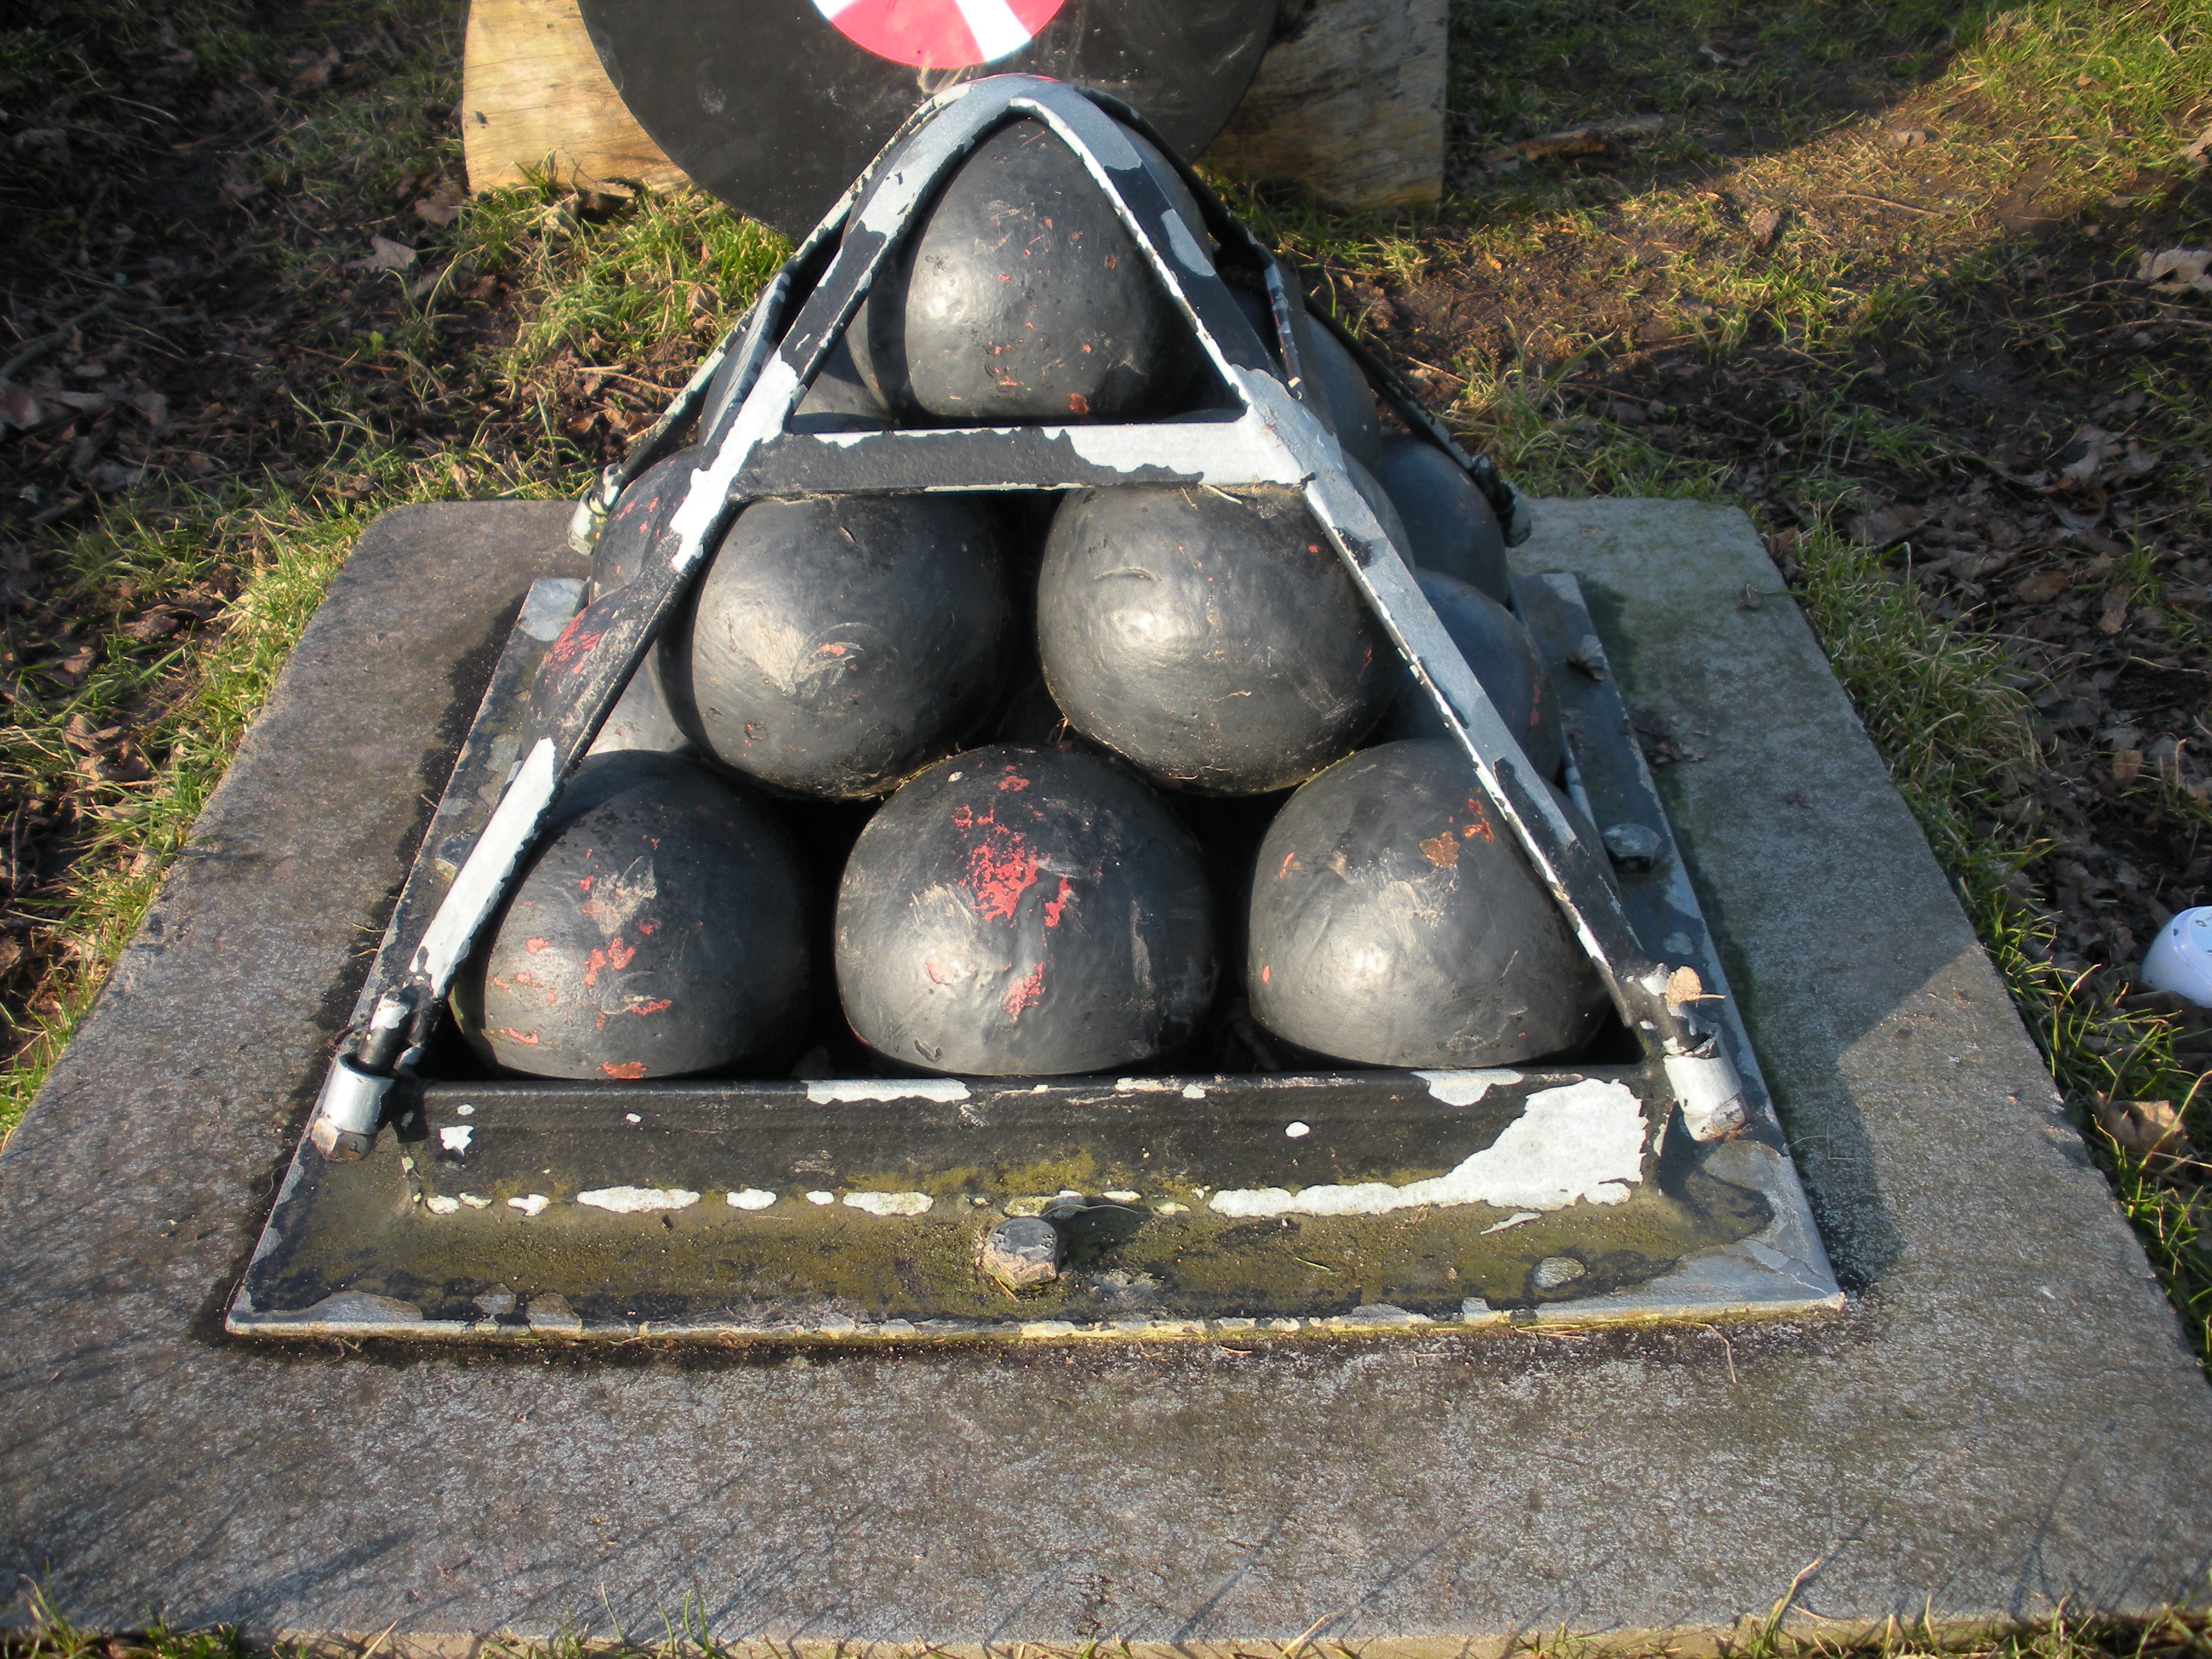
rock, old, monument, gray, black, grave, sculpture, memorial, cement, boulder, headstone, iron, cannon balls, bolted, iron pyramid